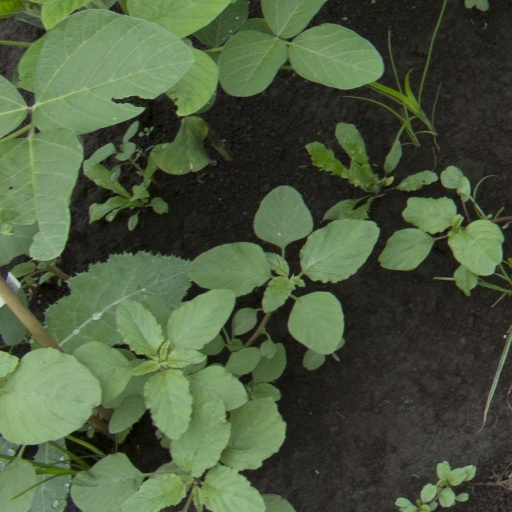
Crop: soybean